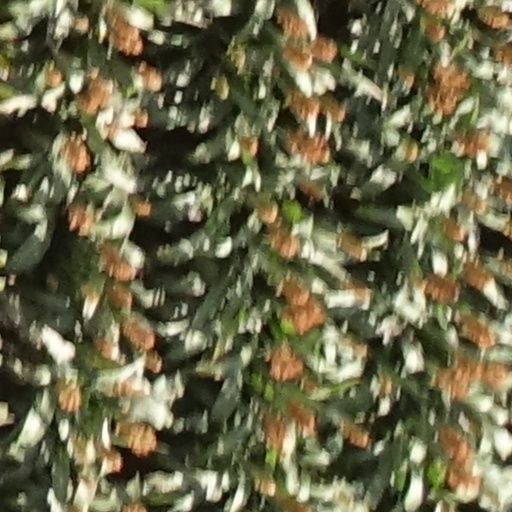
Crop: sorghum